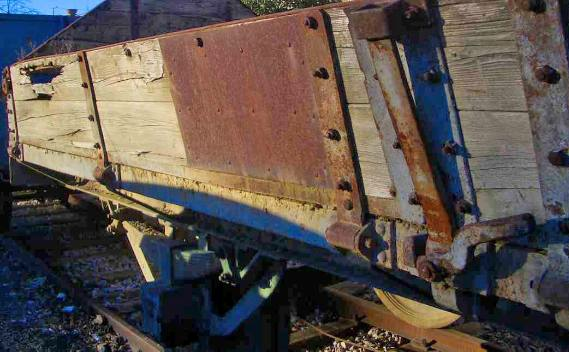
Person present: No